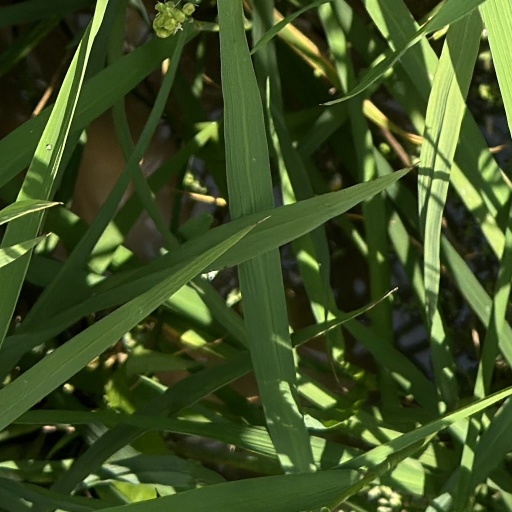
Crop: rice